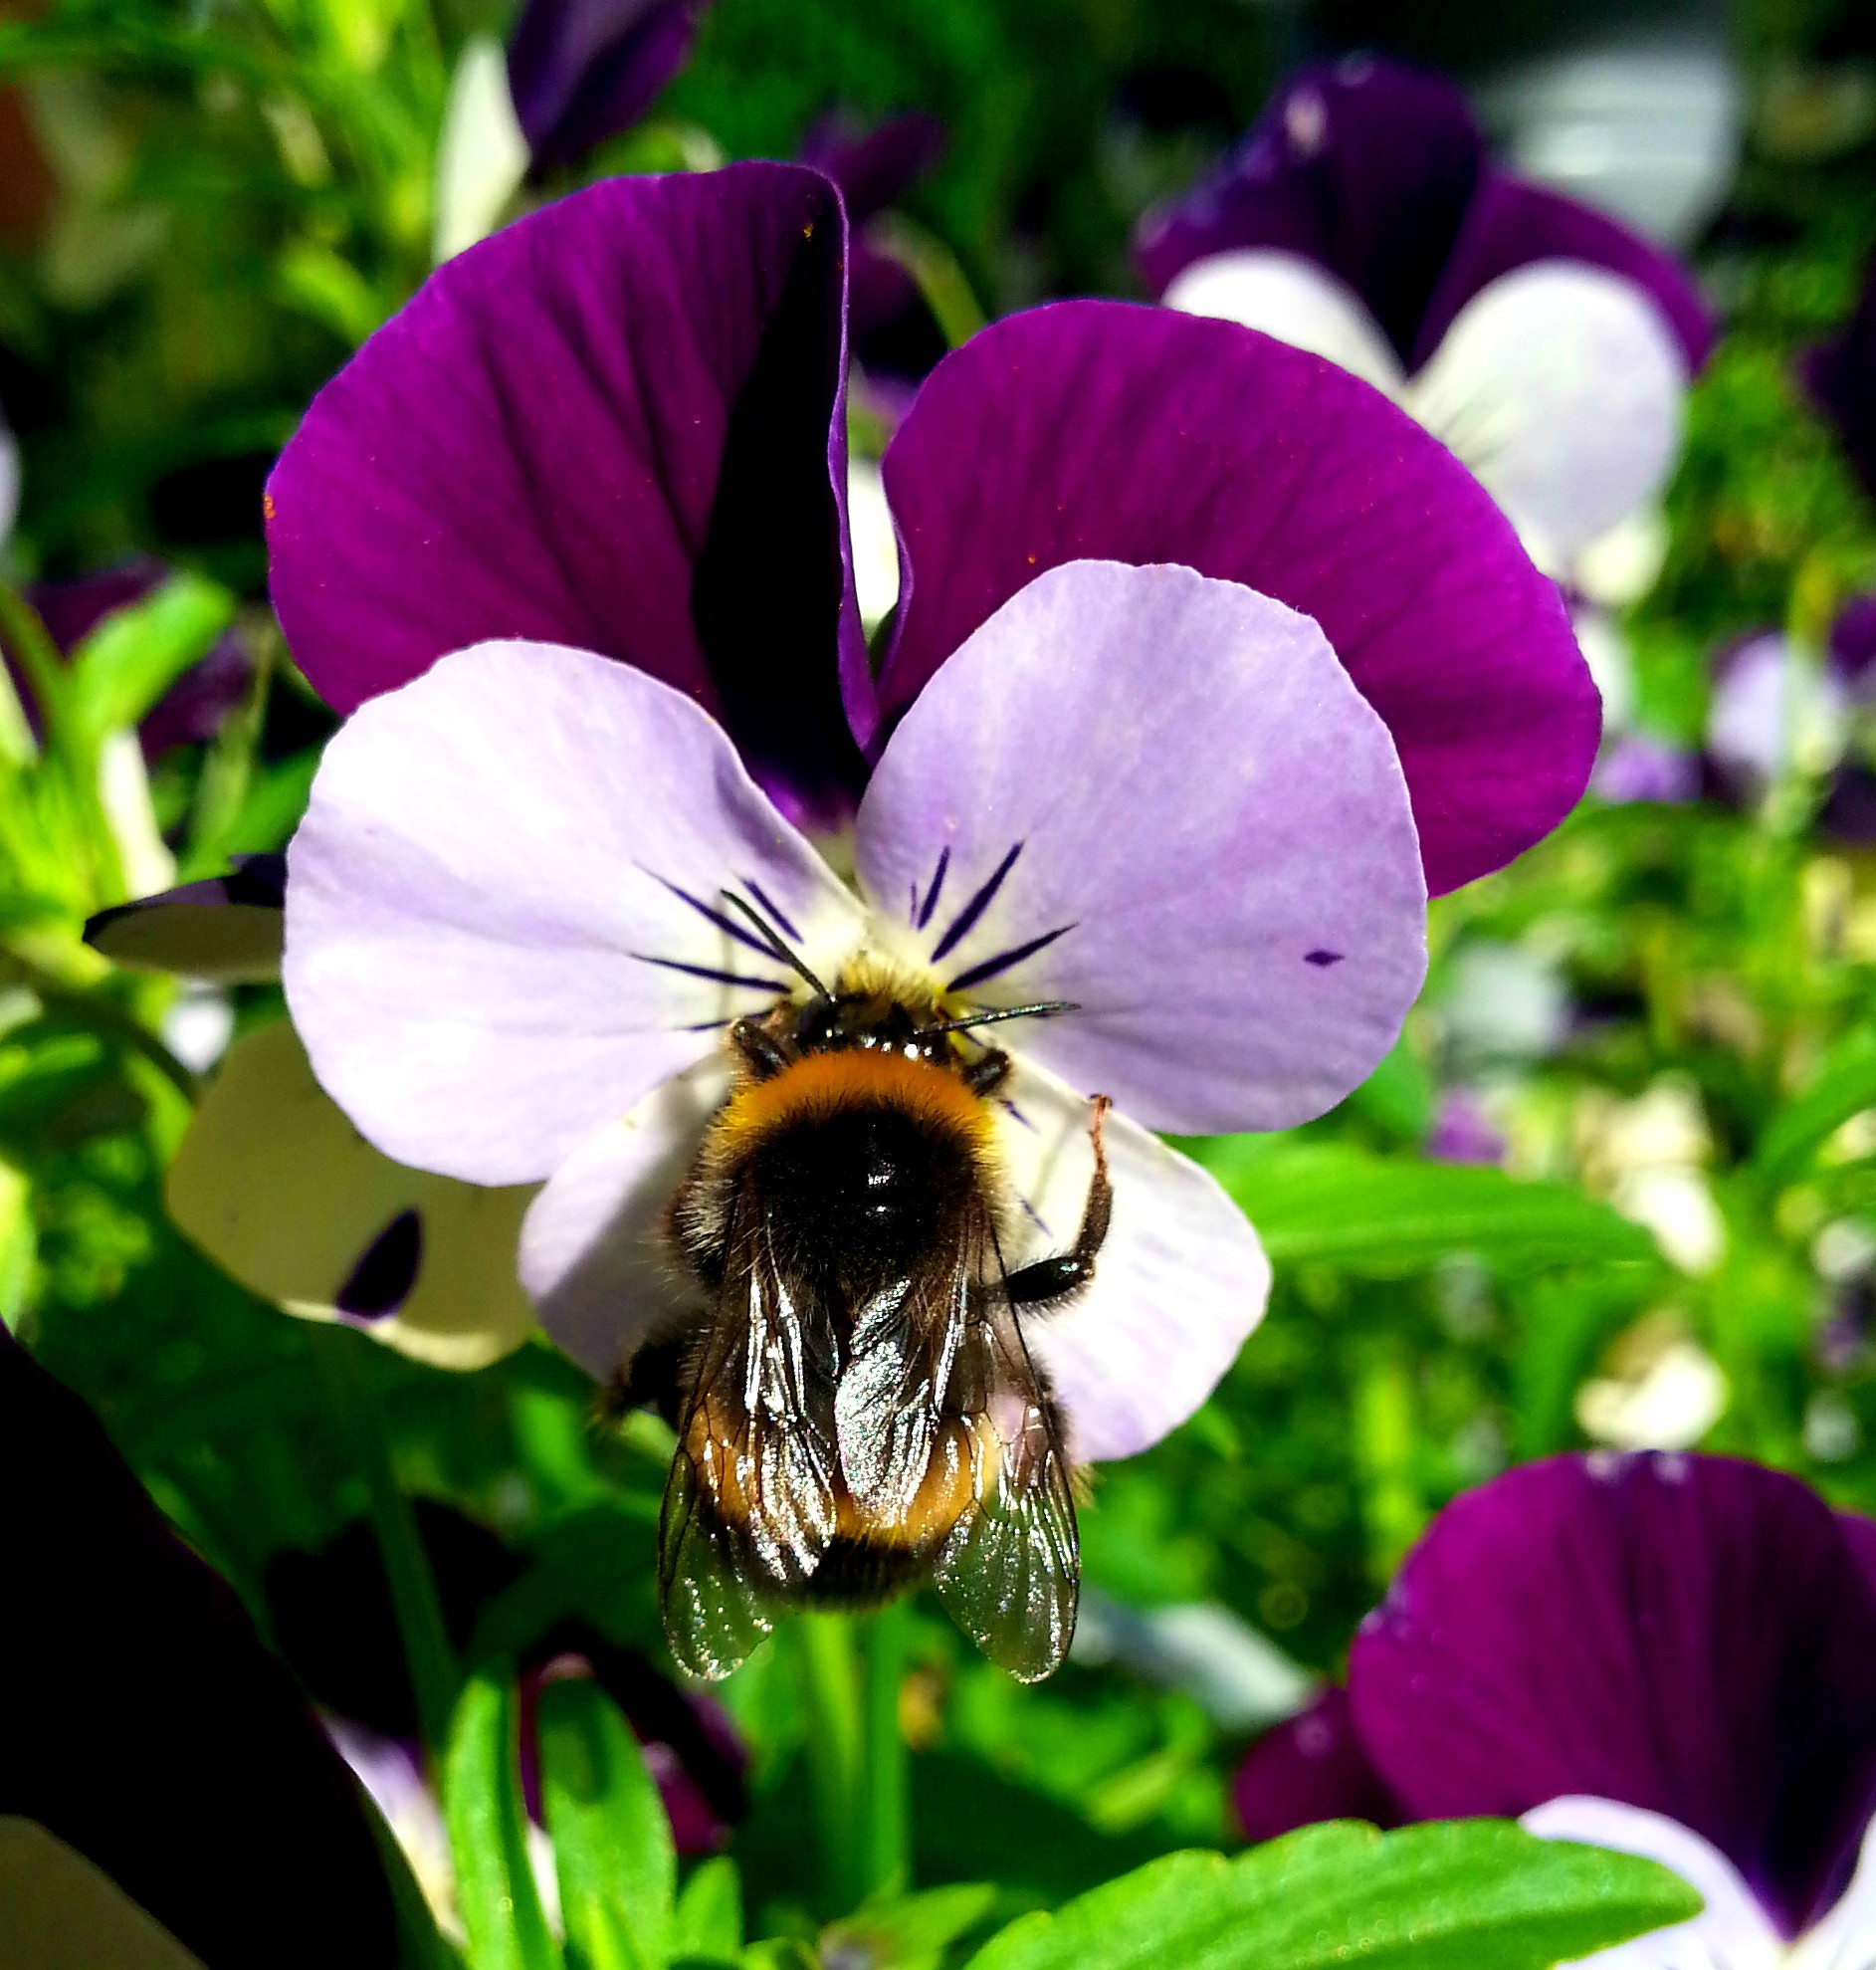
blossom, plant, flower, petal, insect, botany, flora, fauna, invertebrate, wildflower, bee, bumble bee, bumblebee, nectar, macro photography, flowering plant, honey bee, pollinator, land plant, violet family, membrane winged insect